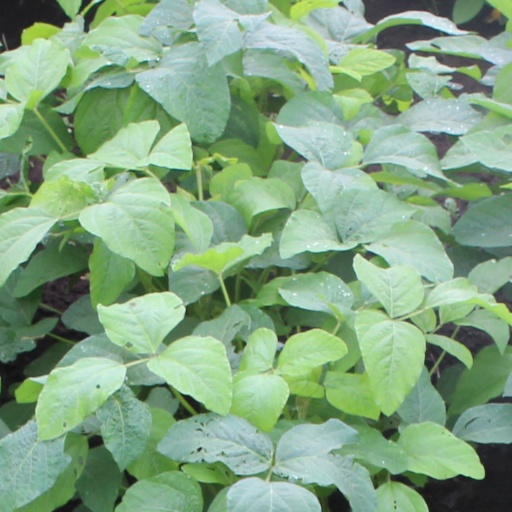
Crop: soybean